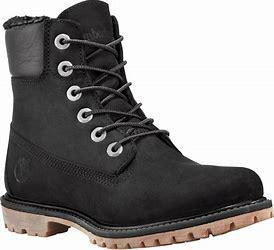
Brand: Timberland
Model: 6